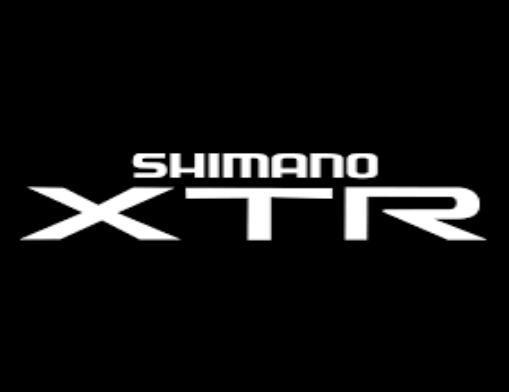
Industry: Others